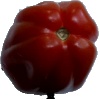
Label: Tomato Heart 1